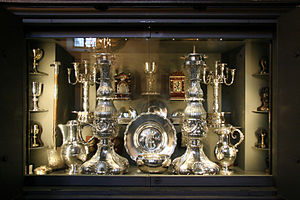
Holmens Kirke / Interiør
Holmens Kirke er en kirke i København ved Holmens Kanal i Indre By. Den er sognekirke for både Bremerholmen/Gammelholmen, Slotsholmen og for søens folk, herunder Søværnet. Den er også hovedkirke i Holmens Provsti, og dens førstepræst har titel af Holmens provst.